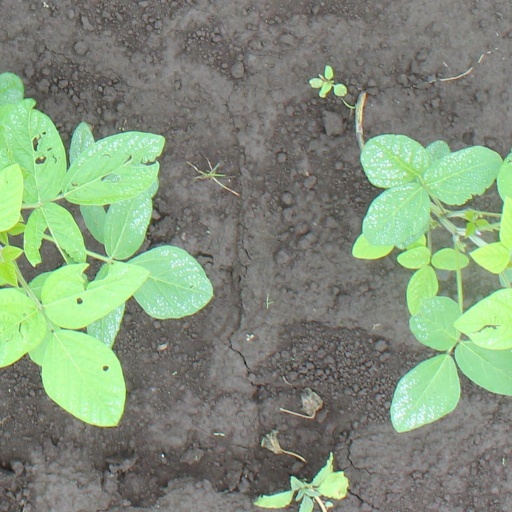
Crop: soybean